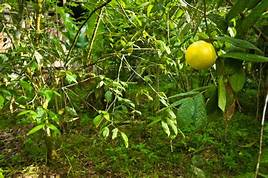
Label: others